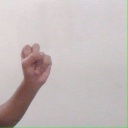
अक्षर: स